USS Enterprise (CVN-65)

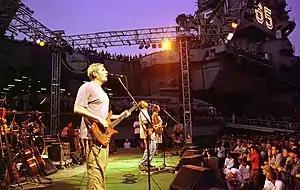
Hootie and the Blowfish play for "Enterprise" crew on 5 December 1998.

In November 1998, following workups, "Enterprise" departed on her 16th overseas deployment, with CVW-3 embarked. On the night of 8 November, shortly after the start of the deployment, a Northrop Grumman EA-6B Prowler crashed into a Lockheed S-3 Viking on the carrier's flight deck. The mishap occurred as the EA-6B was landing during night carrier qualifications, striking the folded wings of the S-3, which had not yet cleared the landing area of the flight deck.